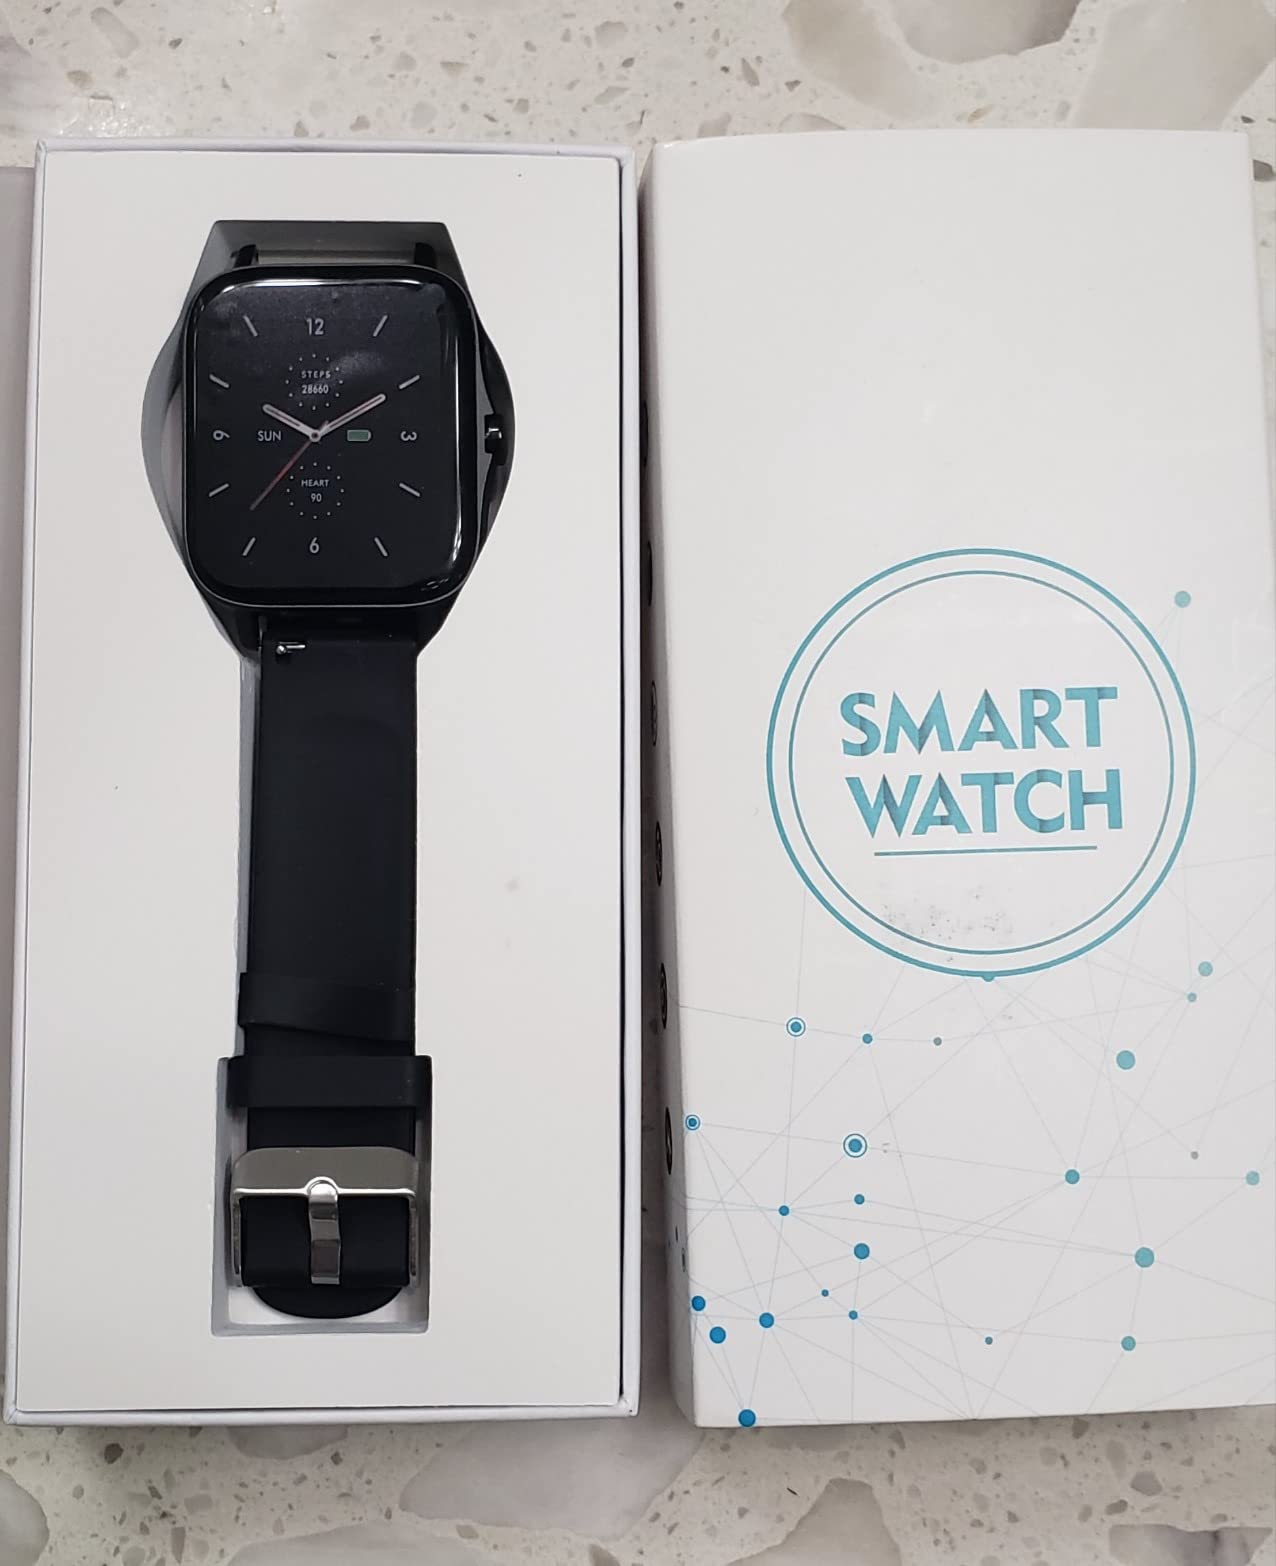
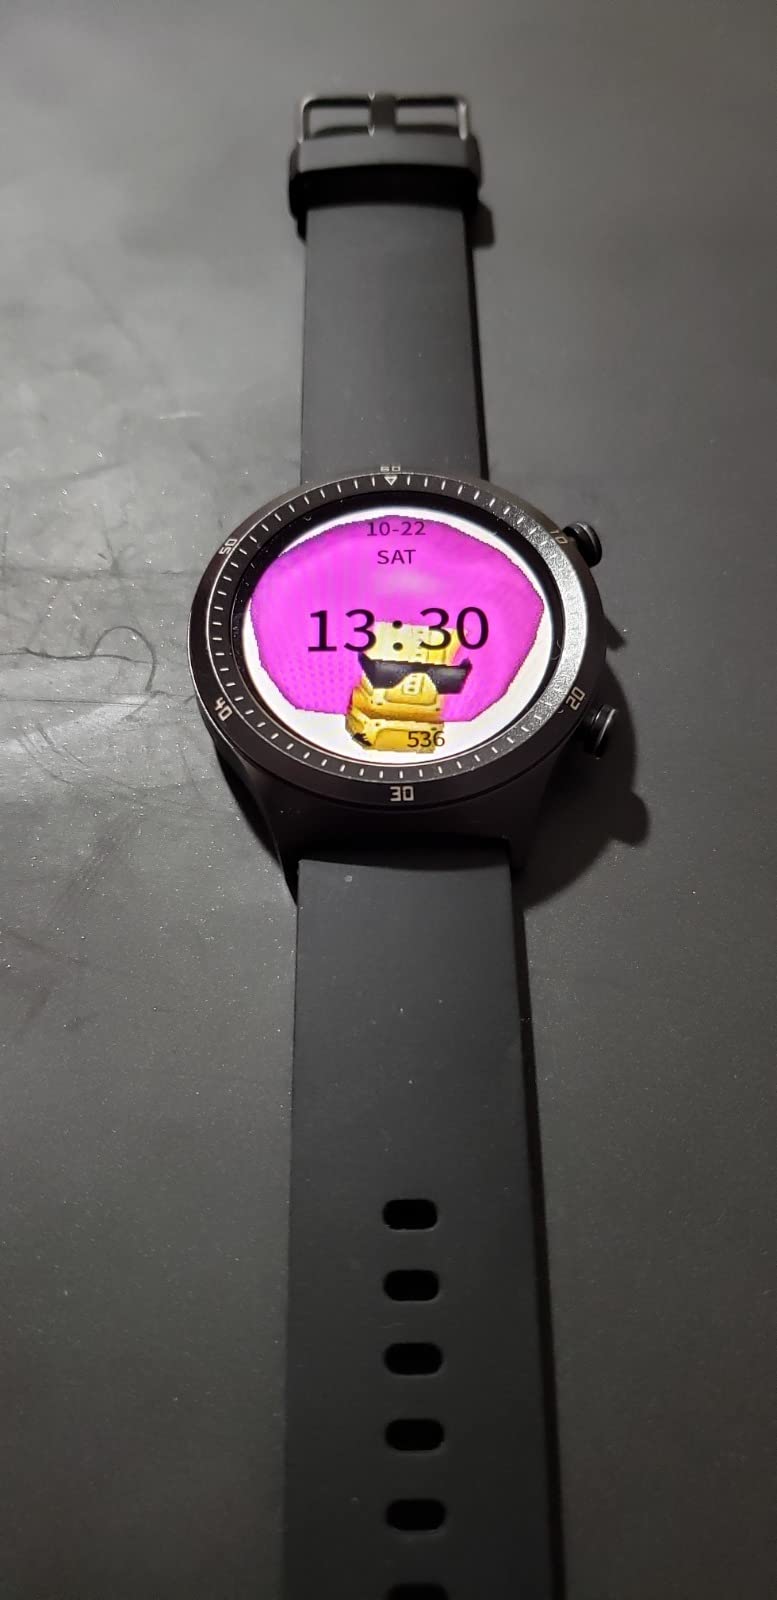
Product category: smartwatch
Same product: no